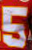
Number: 5